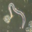
Label: worm